Mid-American Conference men's soccer tournament

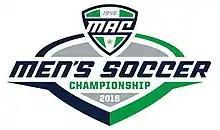

The Mid-American Conference men's soccer tournament was the conference championship tournament in soccer for the Mid-American Conference. The tournament was held every year from 1994 until 2019. It was a single-elimination tournament and seeding was based on regular season records. The winner, declared conference champion, received the conference's automatic bid to the NCAA Division I men's soccer championship.